Unreal Brands

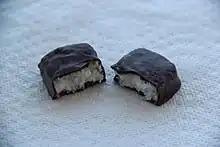
An Unreal Chocolate Coconut Bar

In 2008, two teenage brothers, Nicky and Kristopher Bronner, and their father, Boston entrepreneur Michael Bronner, started working to create all-natural candy products as an alternative to artificially flavored chocolate products available in local stores at the time. The three tested a large number of recipes for candy, and initiated the company in 2010.